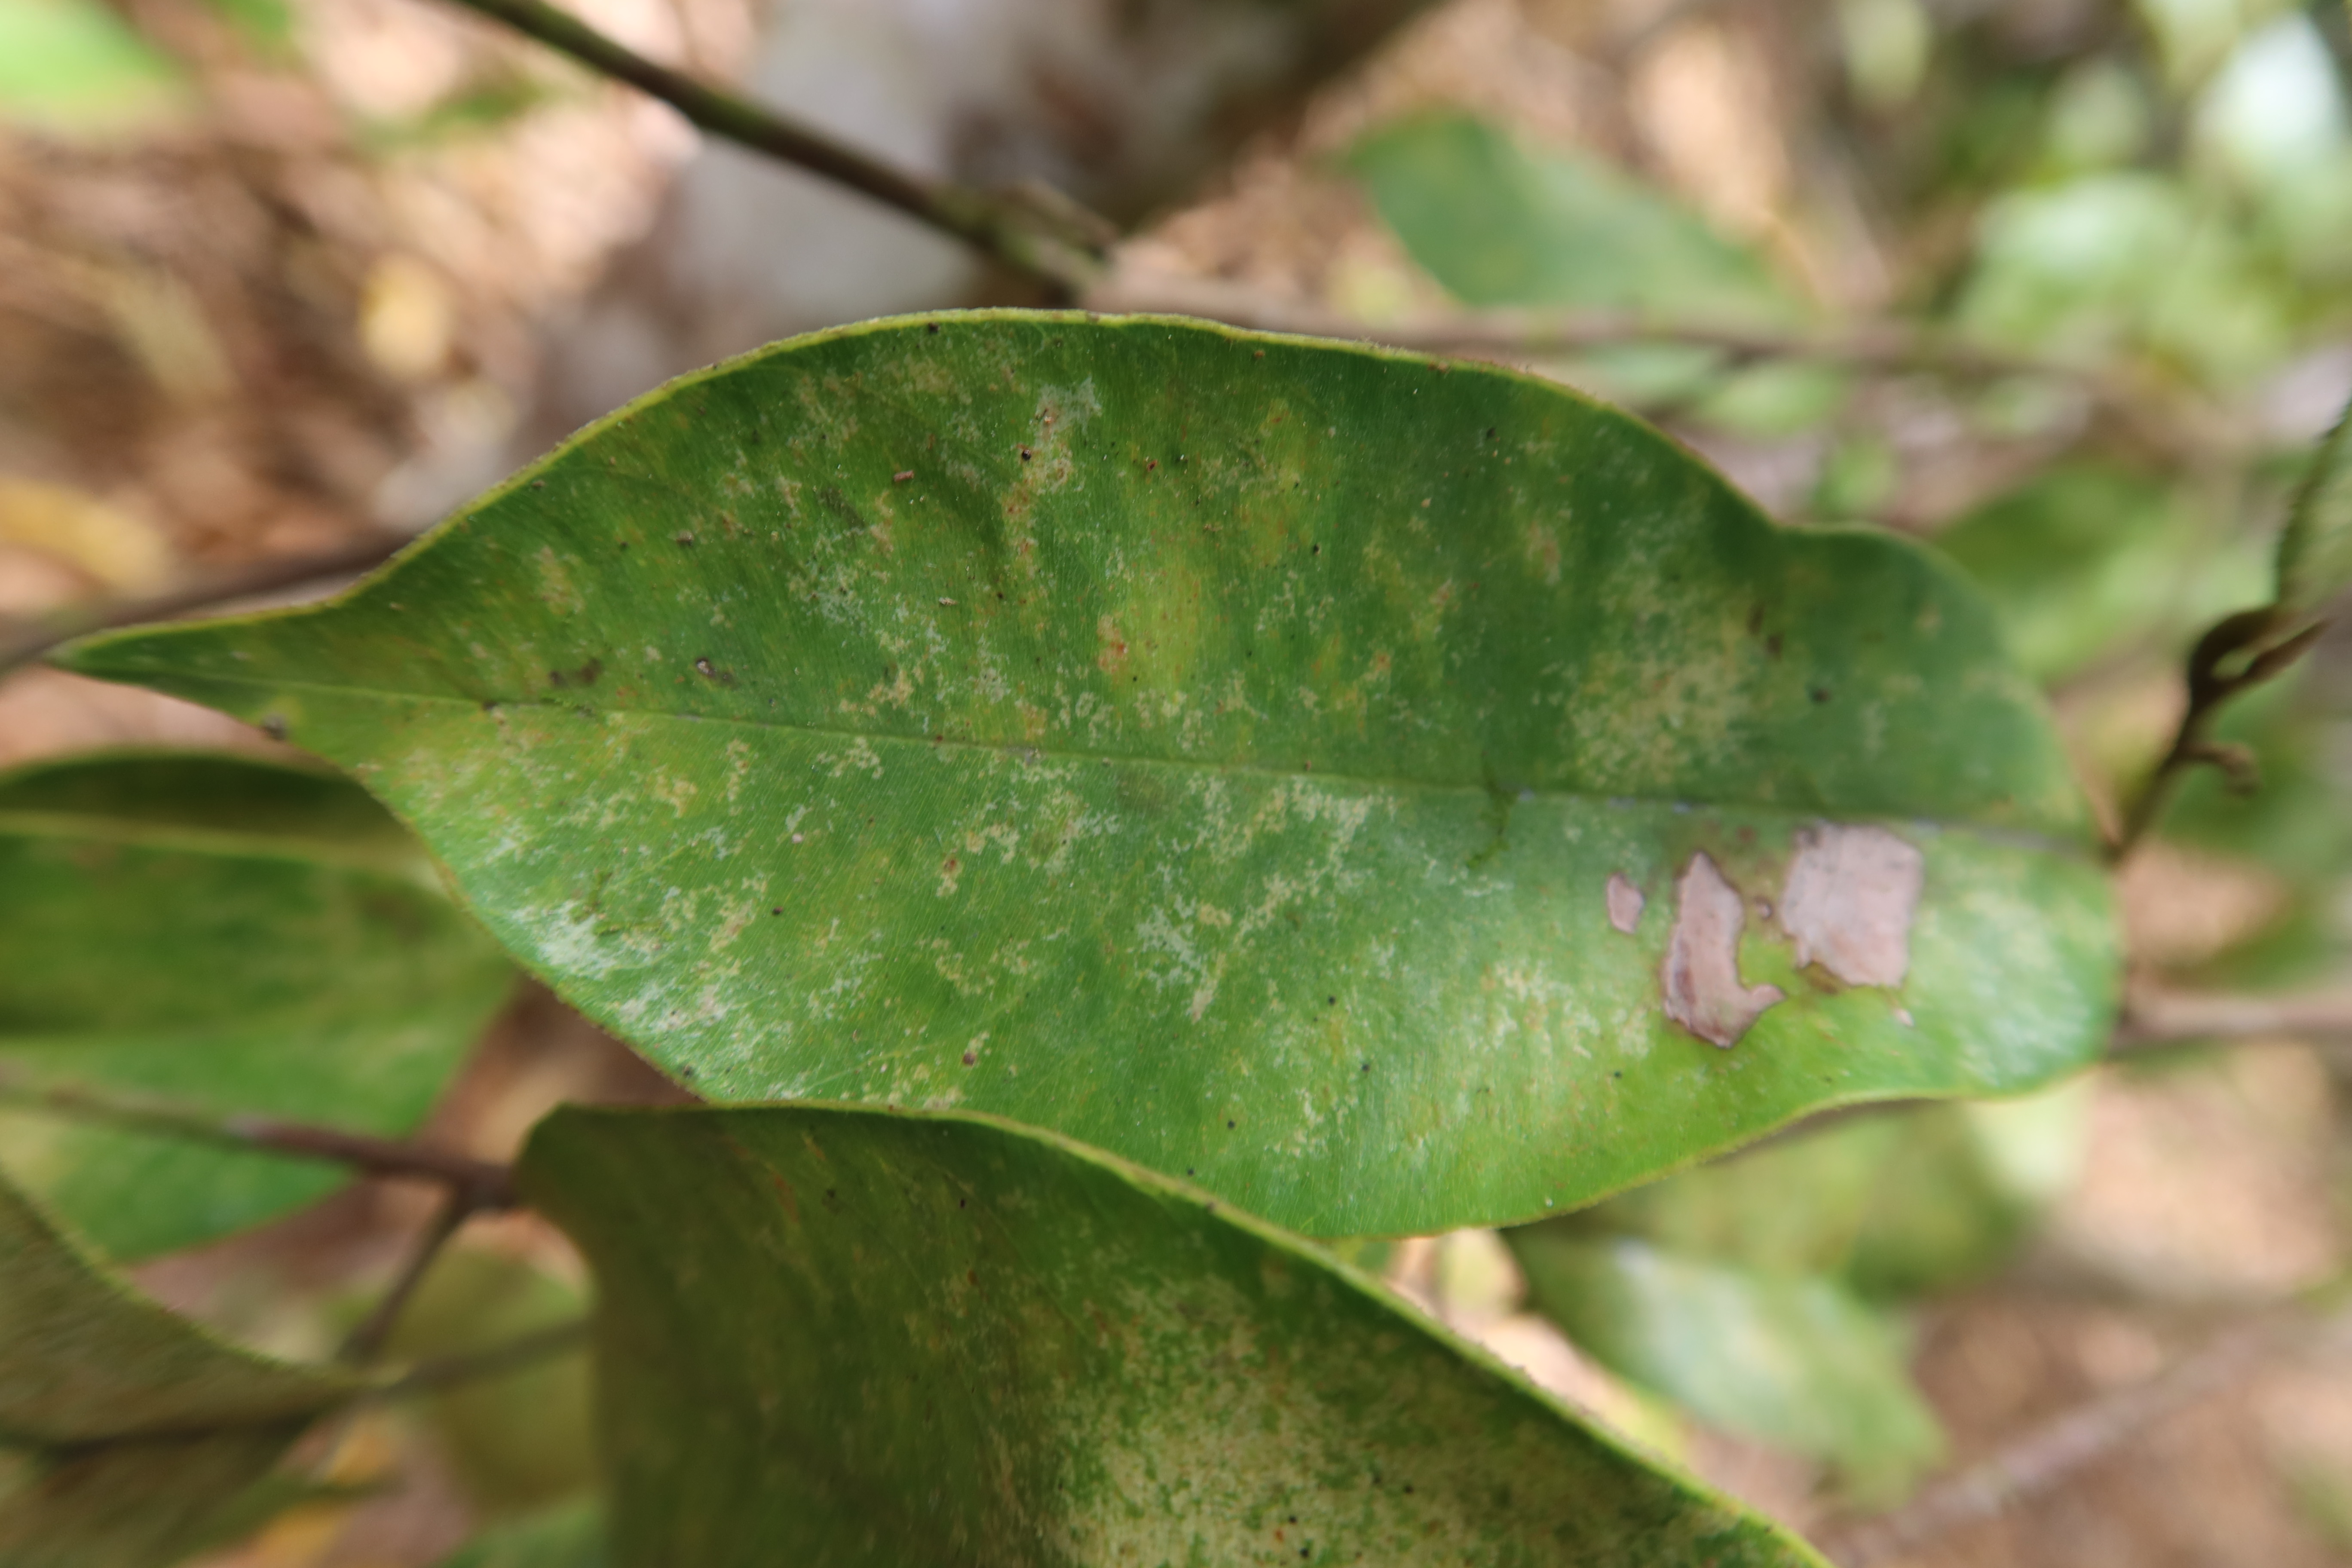
Label: Powdery mildew